George W. Melville

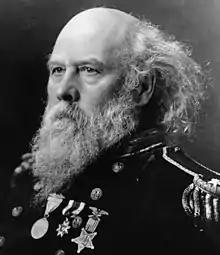
Melville in 1904

George Wallace Melville (January 10, 1841 – March 17, 1912) was a United States Navy officer, engineer and Arctic explorer.